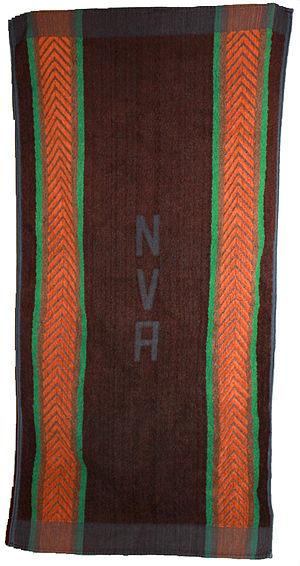
La NVA, Nationale Volksarmee, traduit par « Armée populaire nationale », fut de 1956 à 1990 l'armée de la République démocratique allemande.